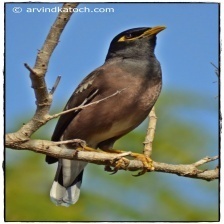
Species: MYNA
Scientific name: ACRIDOTHERES TRISTIS